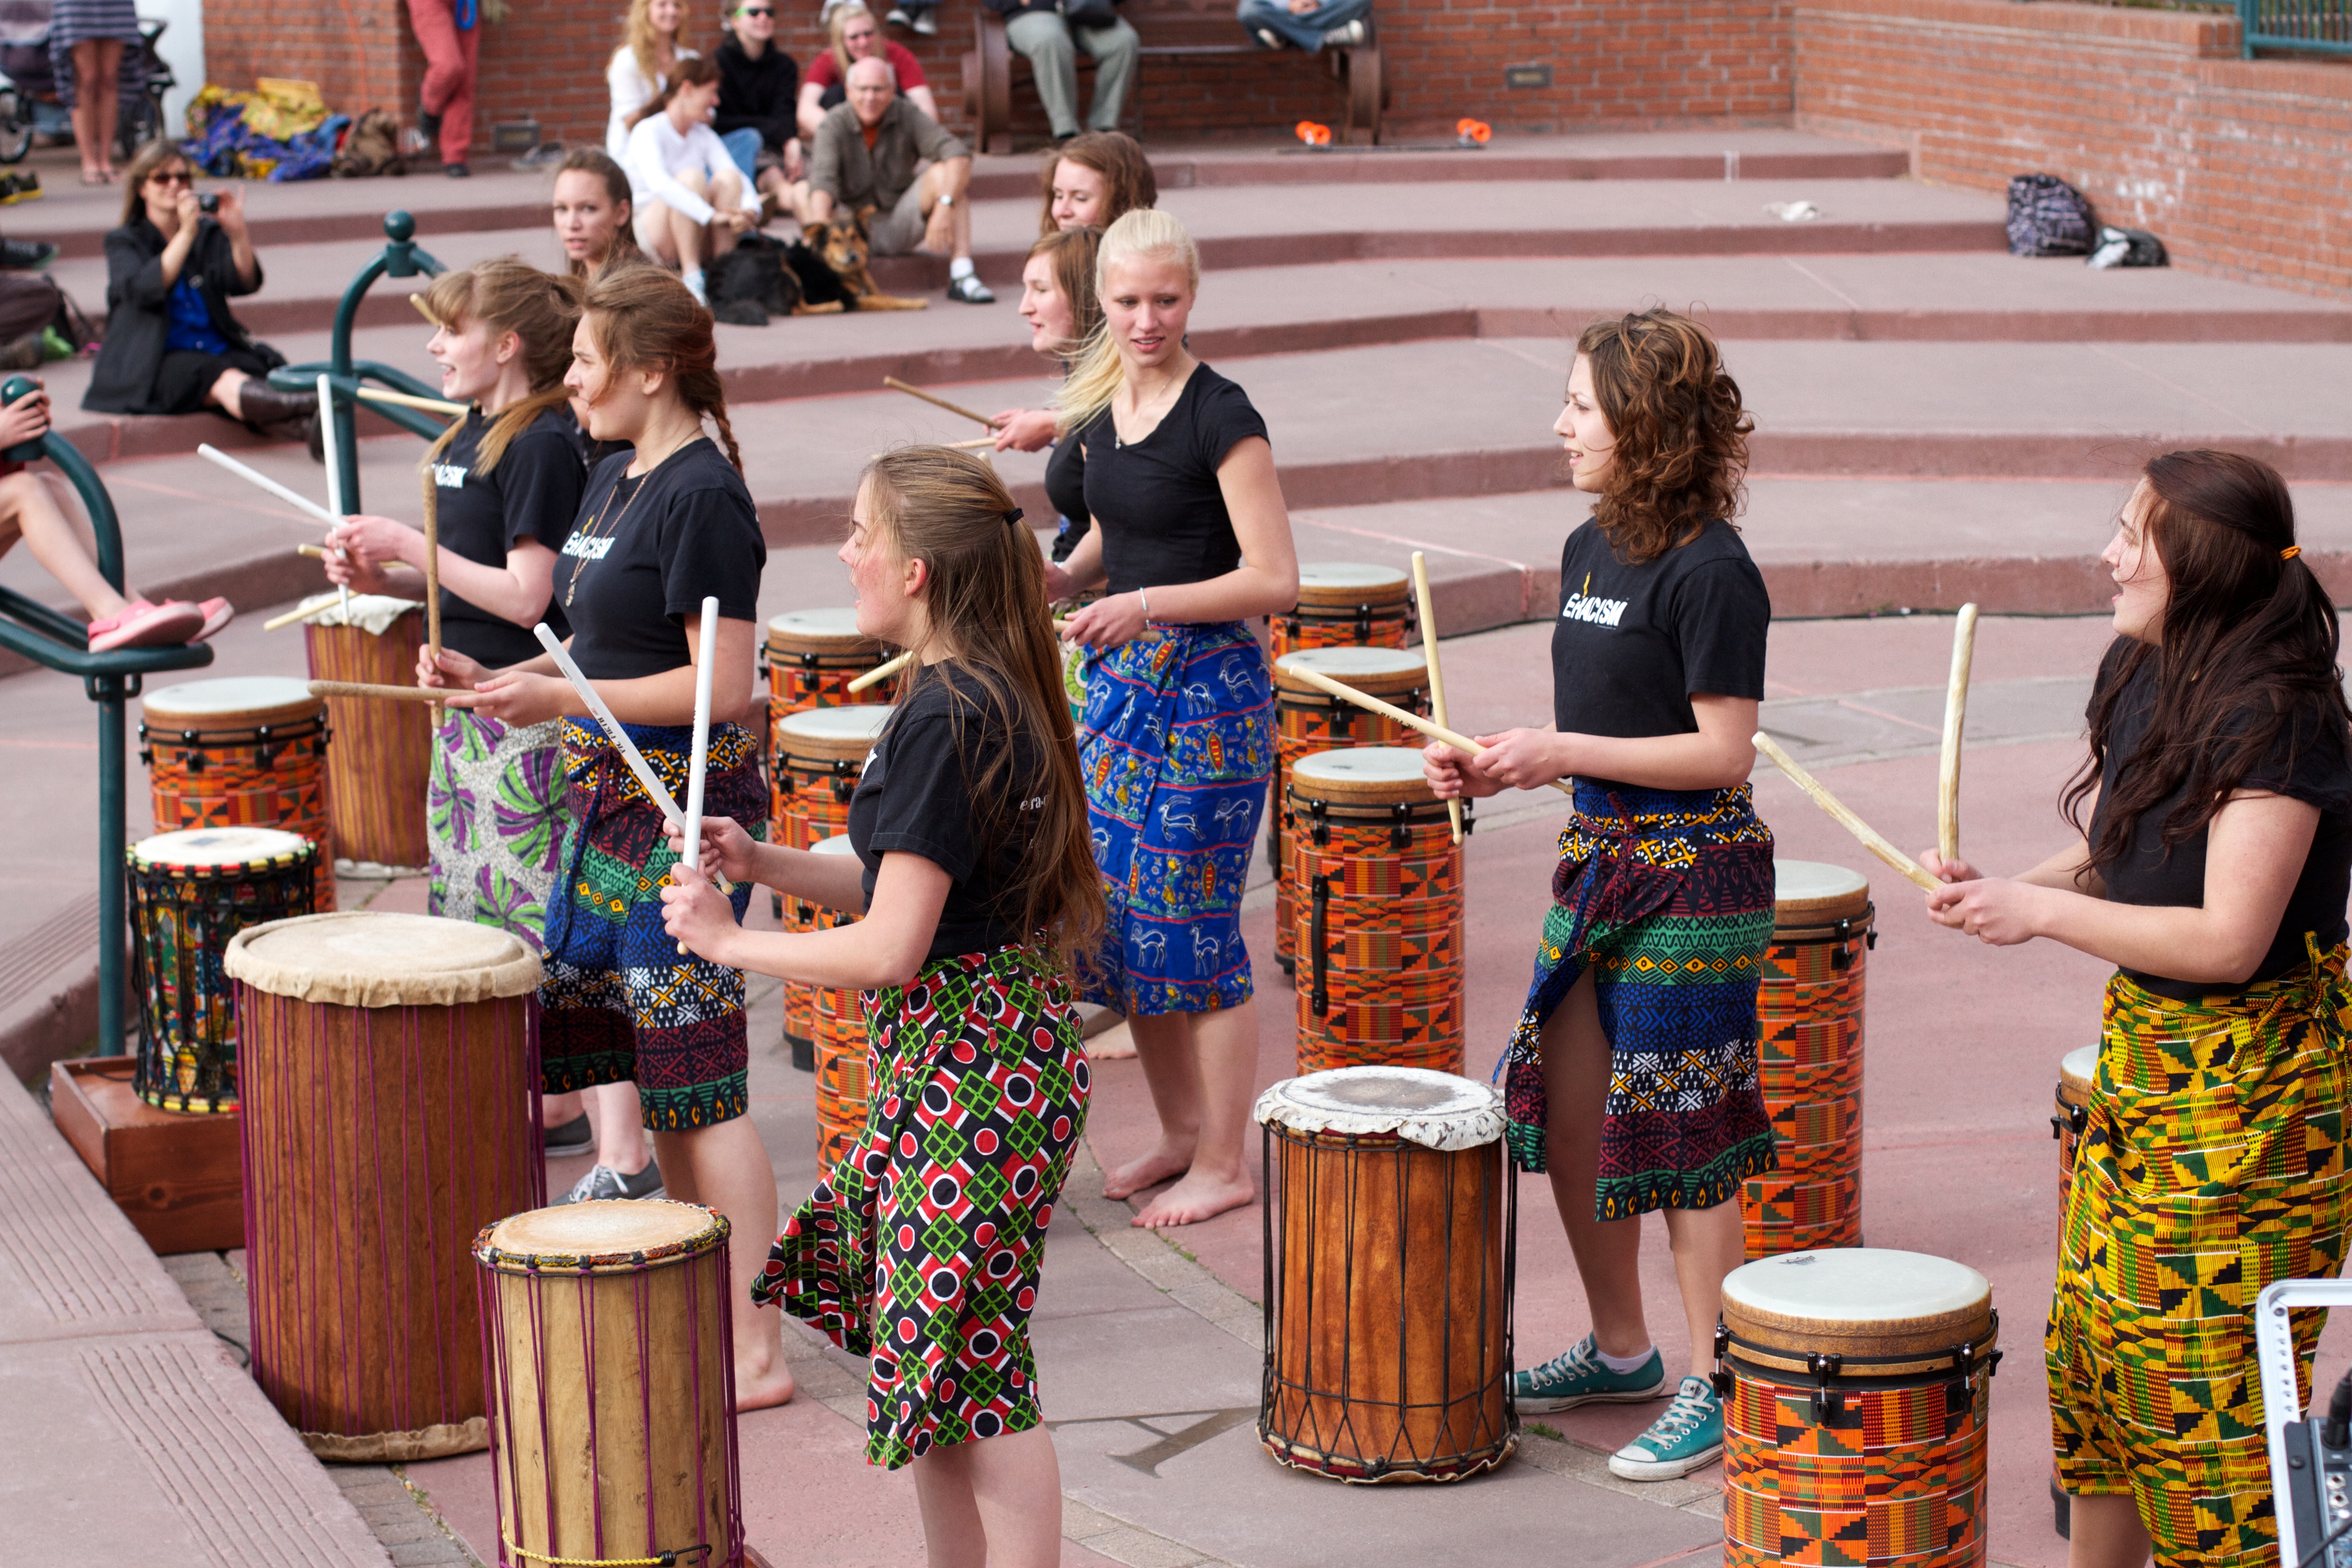
musician, drum, raildog